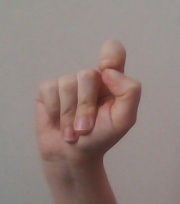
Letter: fa